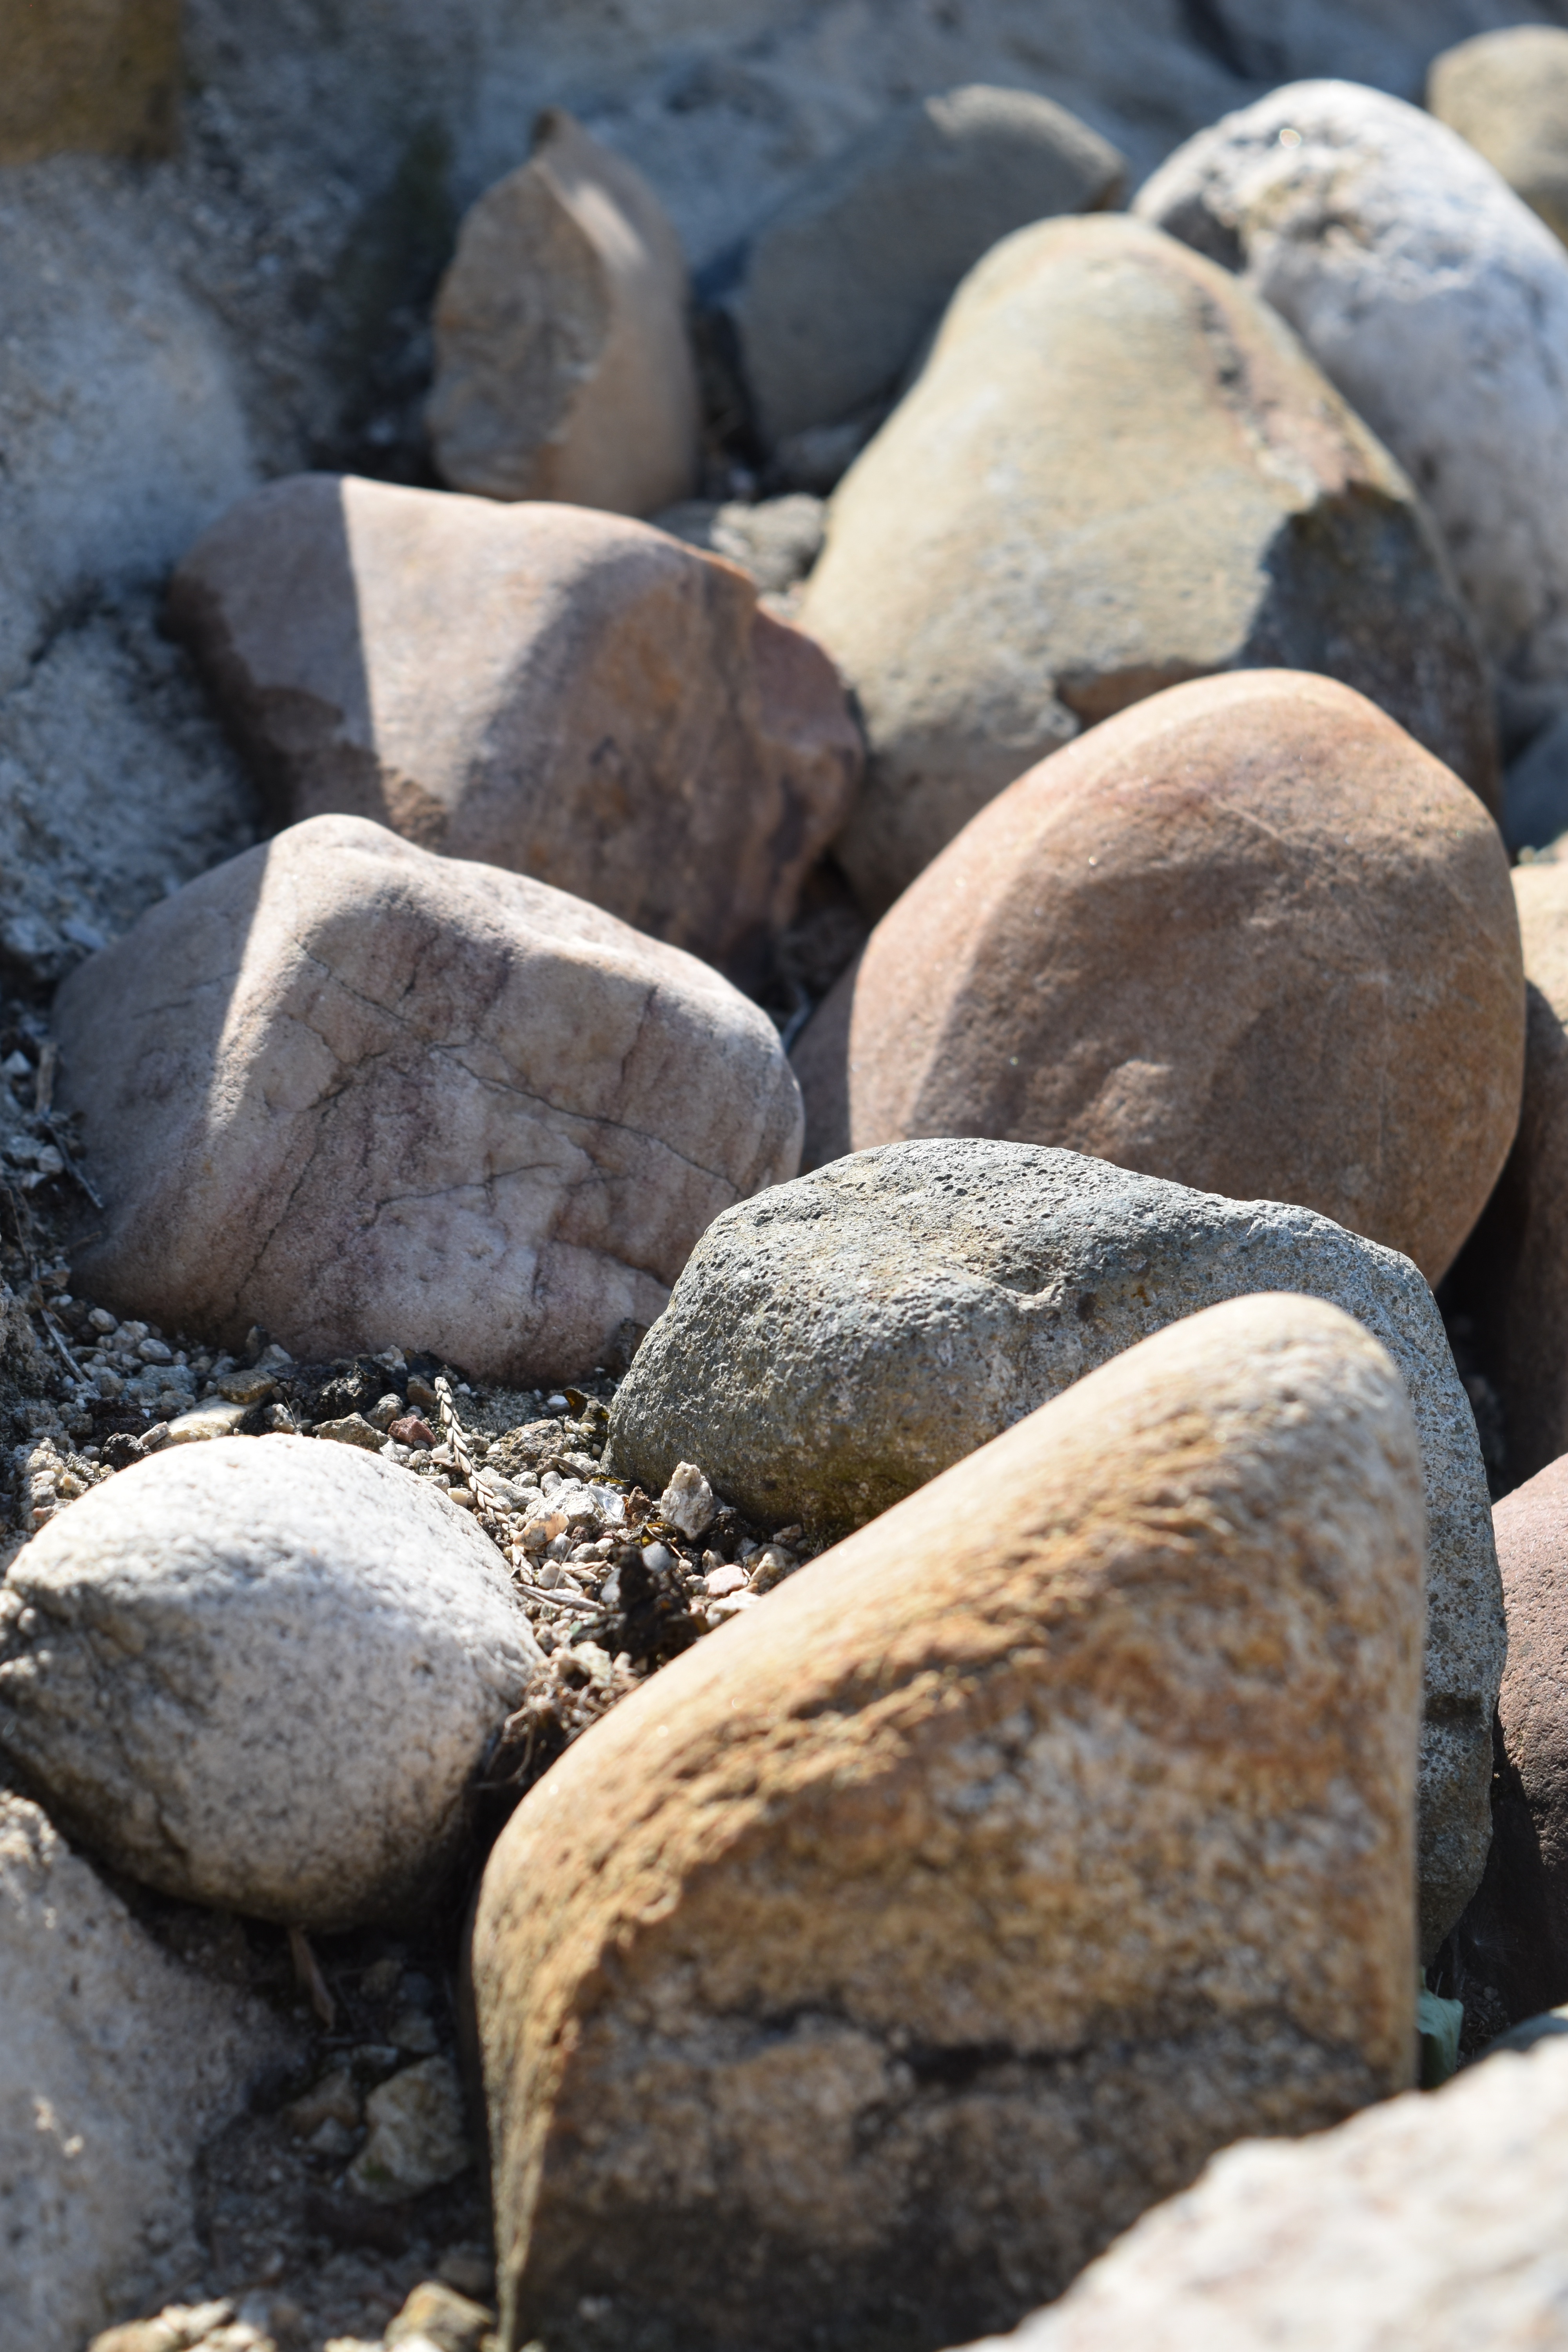
rock, wood, pebble, soil, material, rocks, stones, geology, boulder, prirora